University History Museum, University of Pavia

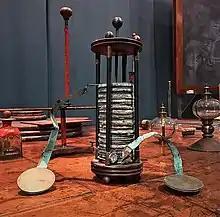
Voltaic pile, University History Museum of the University of Pavia.

The origin of the physics collection dates back to the old Physics Laboratory, founded in 1771 during the reformation by Maria Theresa. The Physics Theater (now Aula Volta) and a tower for meteorological observations were subsequently annexed to the museum. In 1778, Alessandro Volta was appointed as a professor of Experimental Physics and he had been slowly adding numerous instruments purchased during his European travels to the collection. He also added instruments which he had conceived and created with the help of skilled artisans.